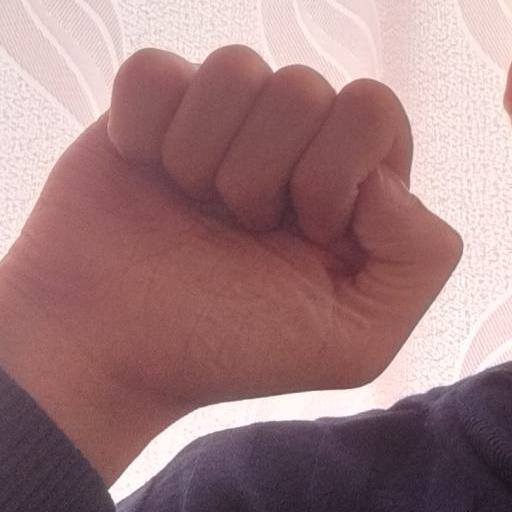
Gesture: fist